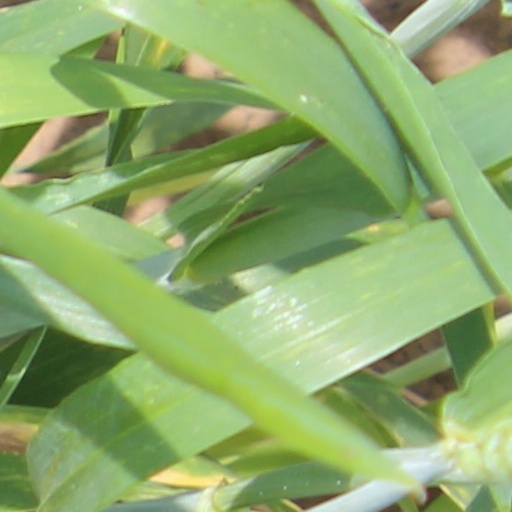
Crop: wheat